Margaret Flockton

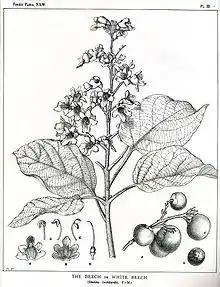

Margaret Lilian Flockton (29 September 1861 Sussex – 12 August 1953 Sydney), is most commonly recognized as a botanical artist famous for her botanical illustrations of ""The Forest Flora of New South Wales"" (some 300 plates), ""A Critical Revision of the Genus Eucalyptus"", and the genus "Opuntia", all by the botanist and forester, Joseph Henry Maiden. She was also a painter, commercial artist, and art teacher at different points of her life. She was the first botanical illustrator at the Royal Botanic Gardens in Sydney. She was also the first female lithographer in Australia which gave her a high reputation at the time.